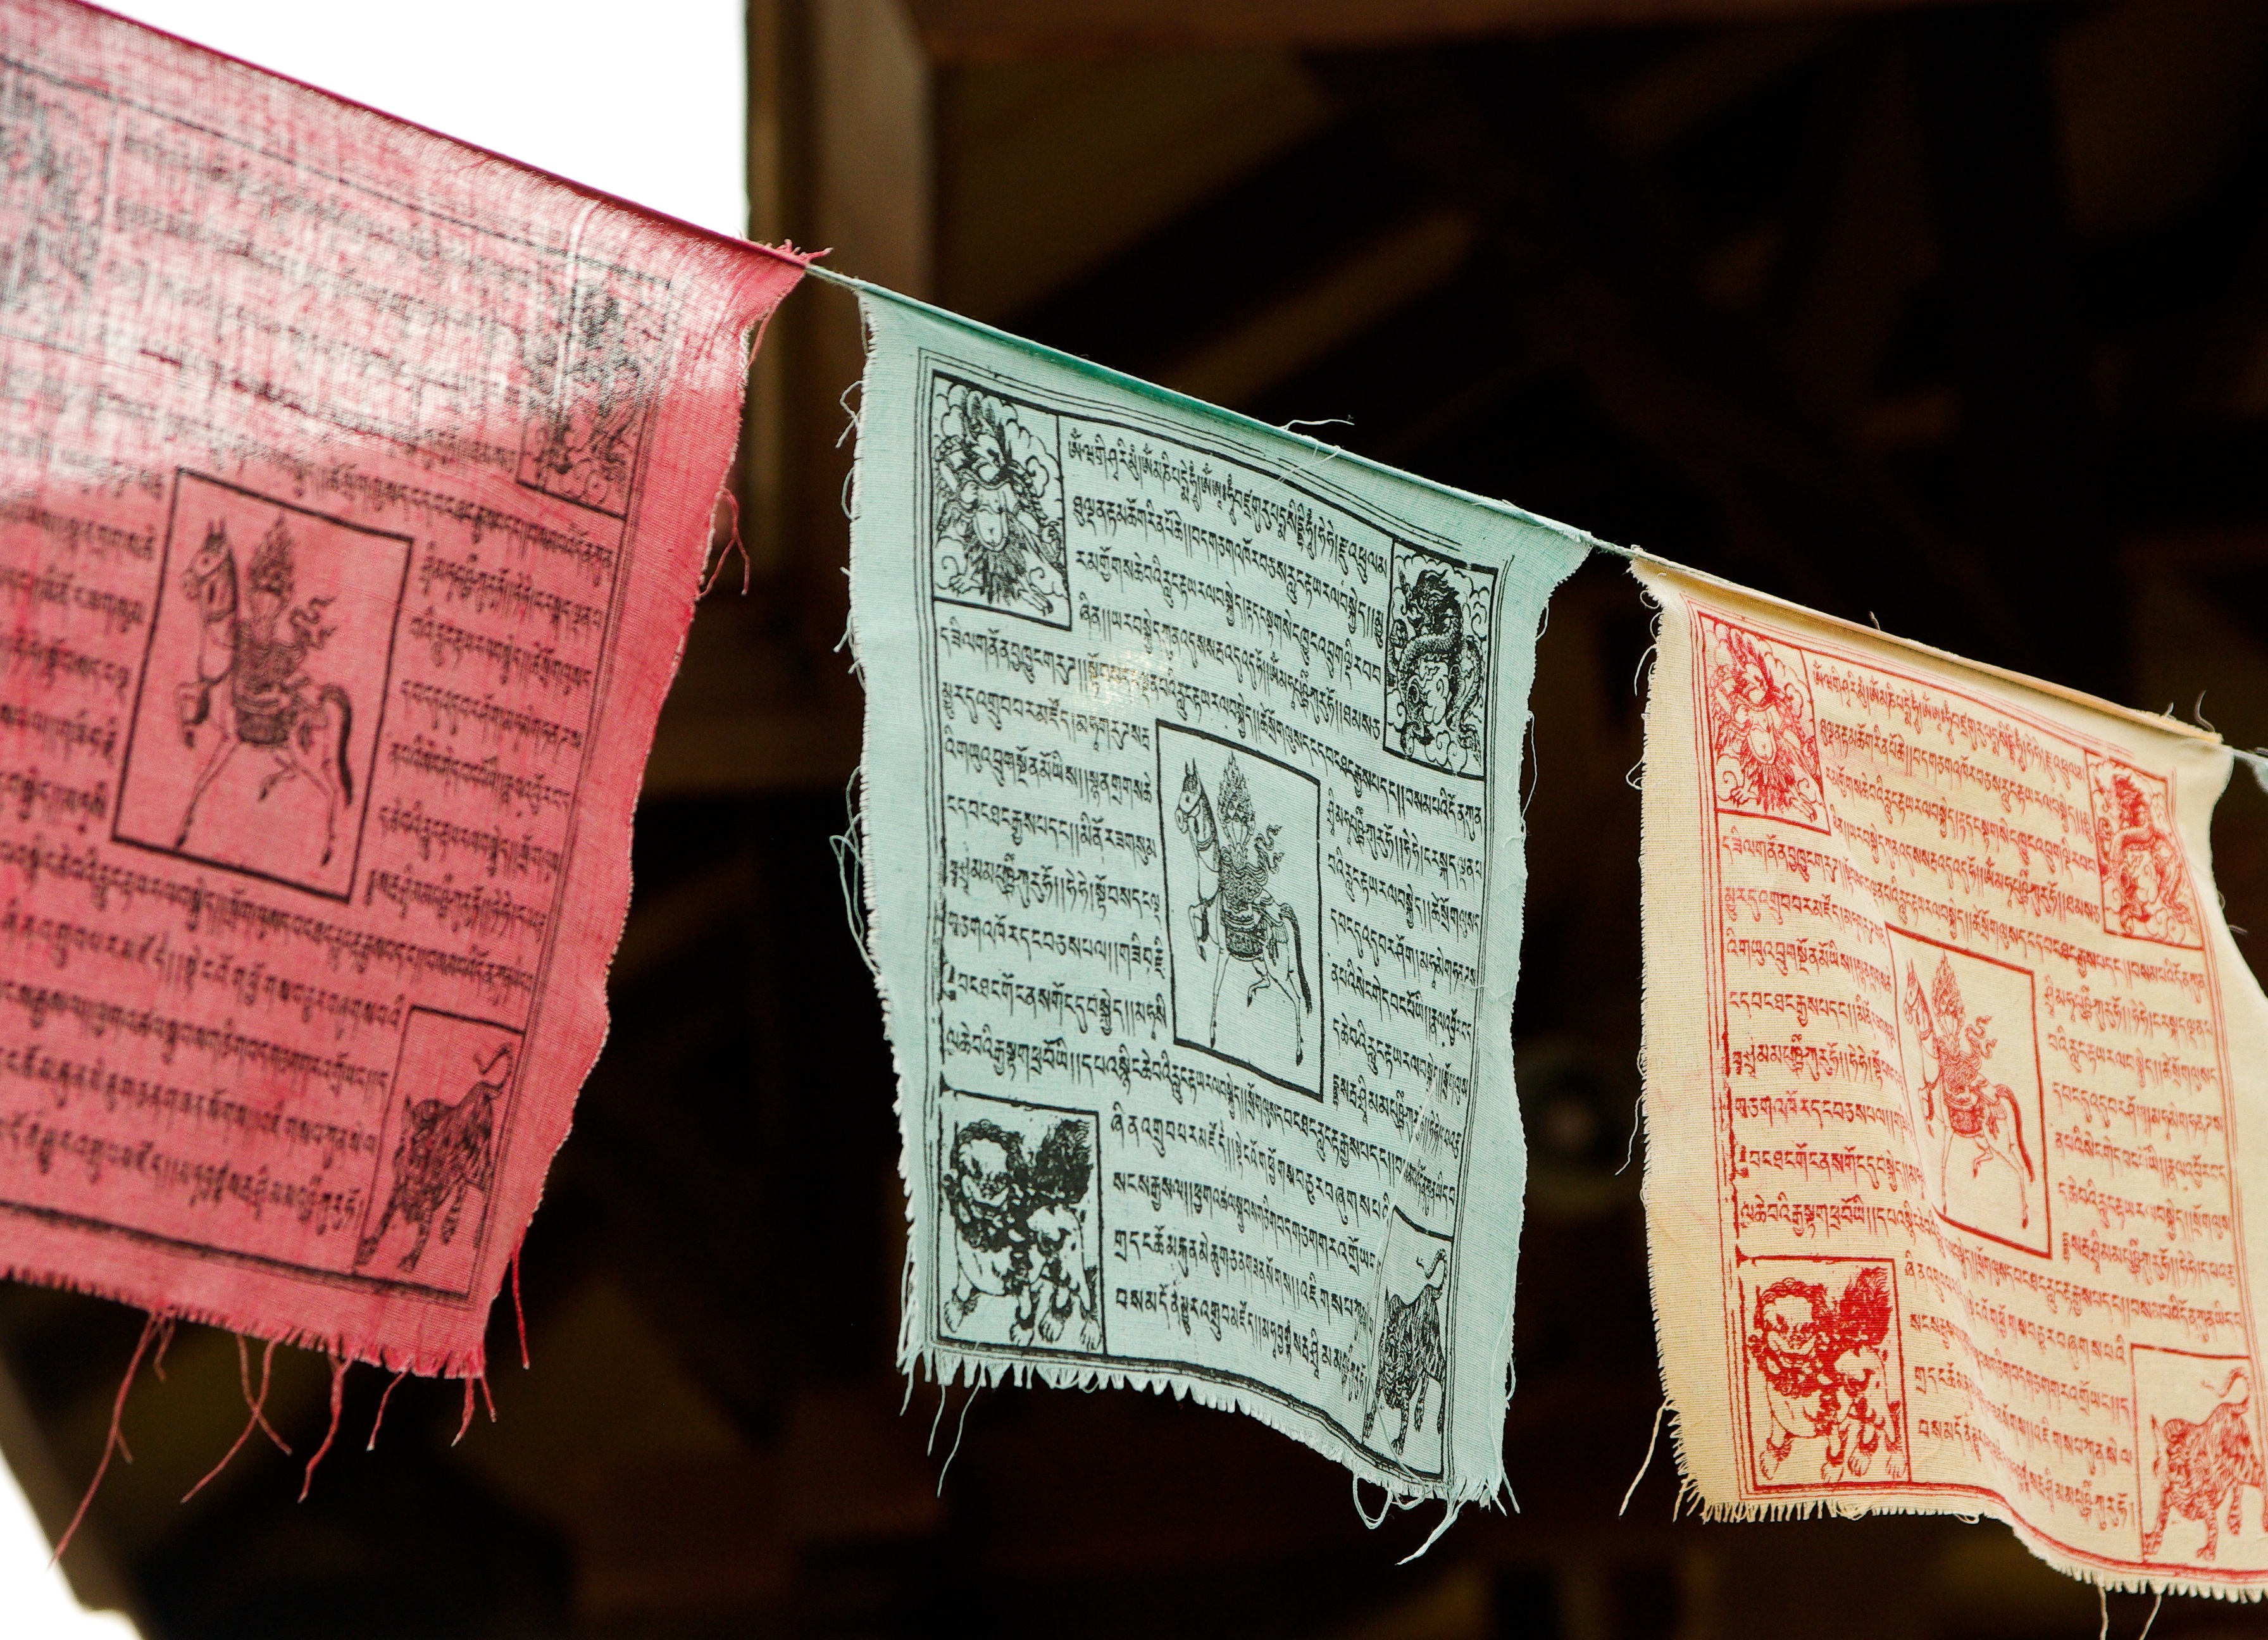
writing, celebration, newspaper, red, buddhism, religion, nepal, art, event, prayer flags, of street